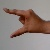
The image shows a hand gesture representing the letter 'Z' in Indian Sign Language.